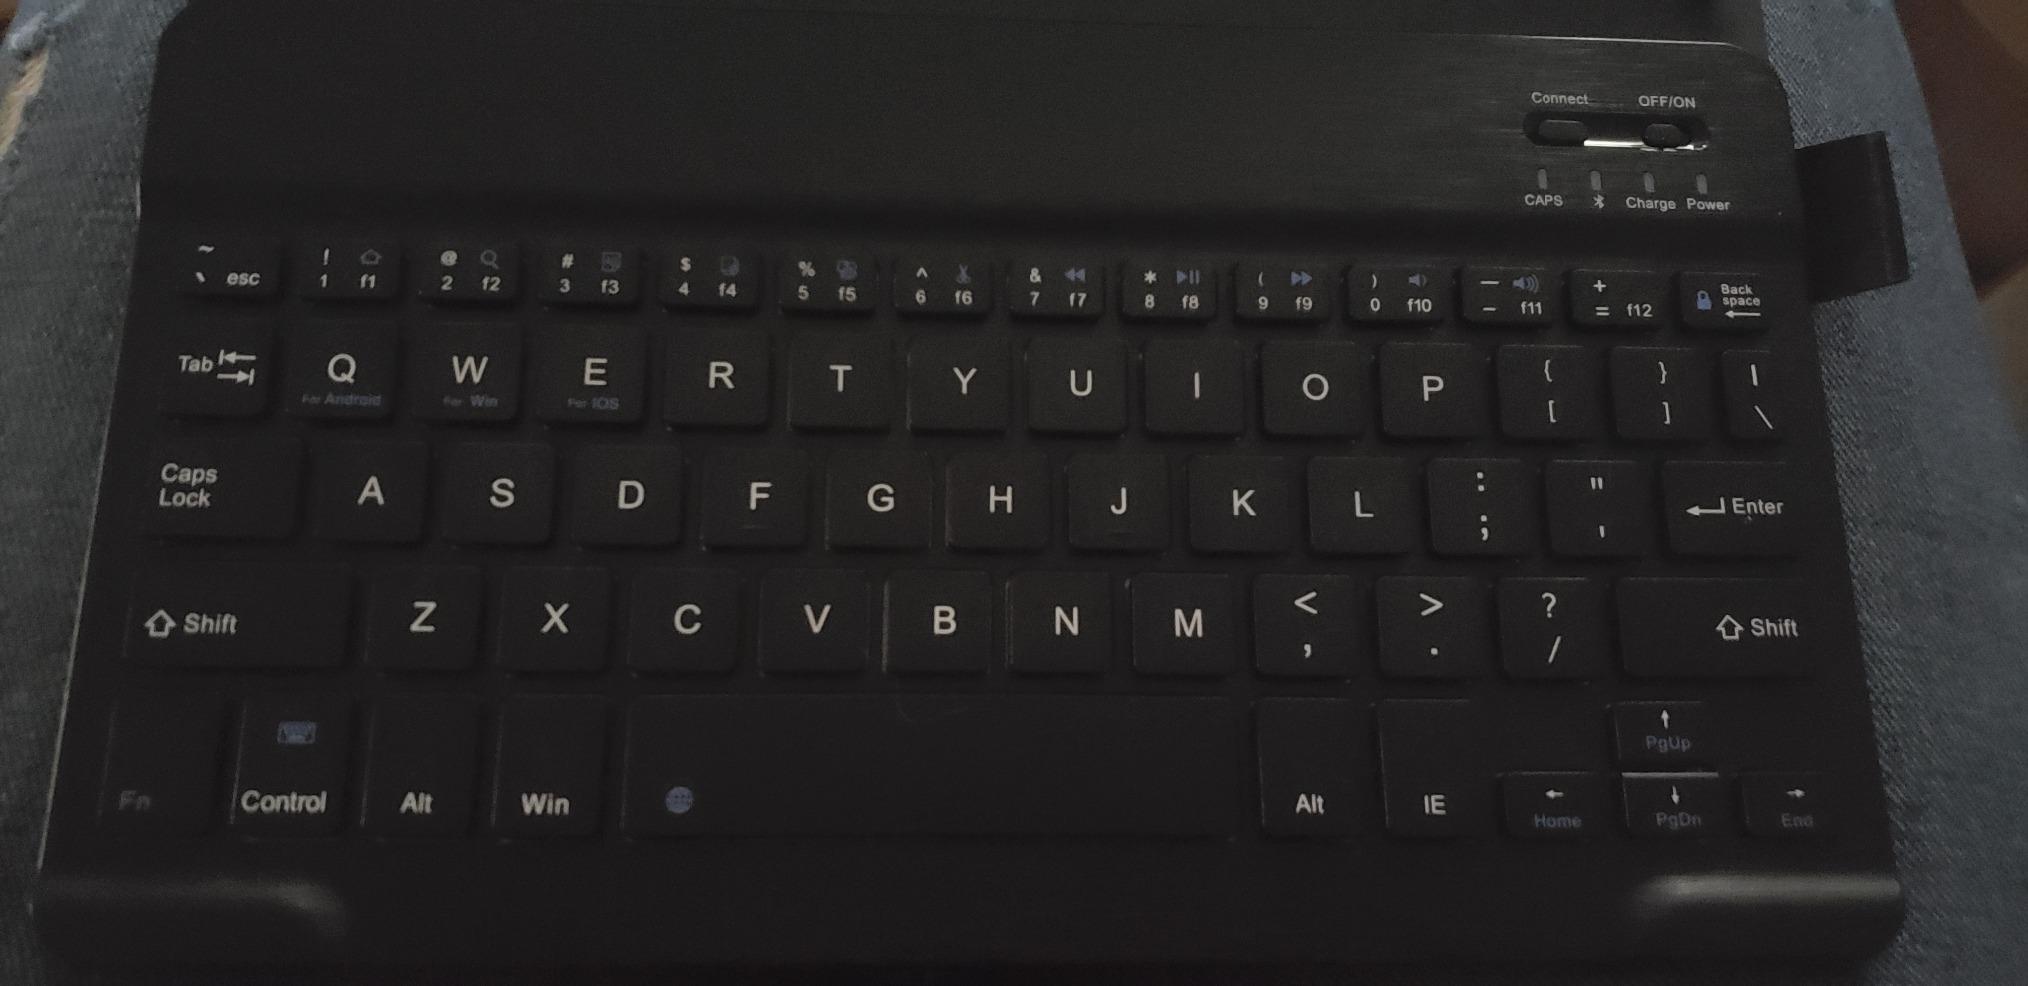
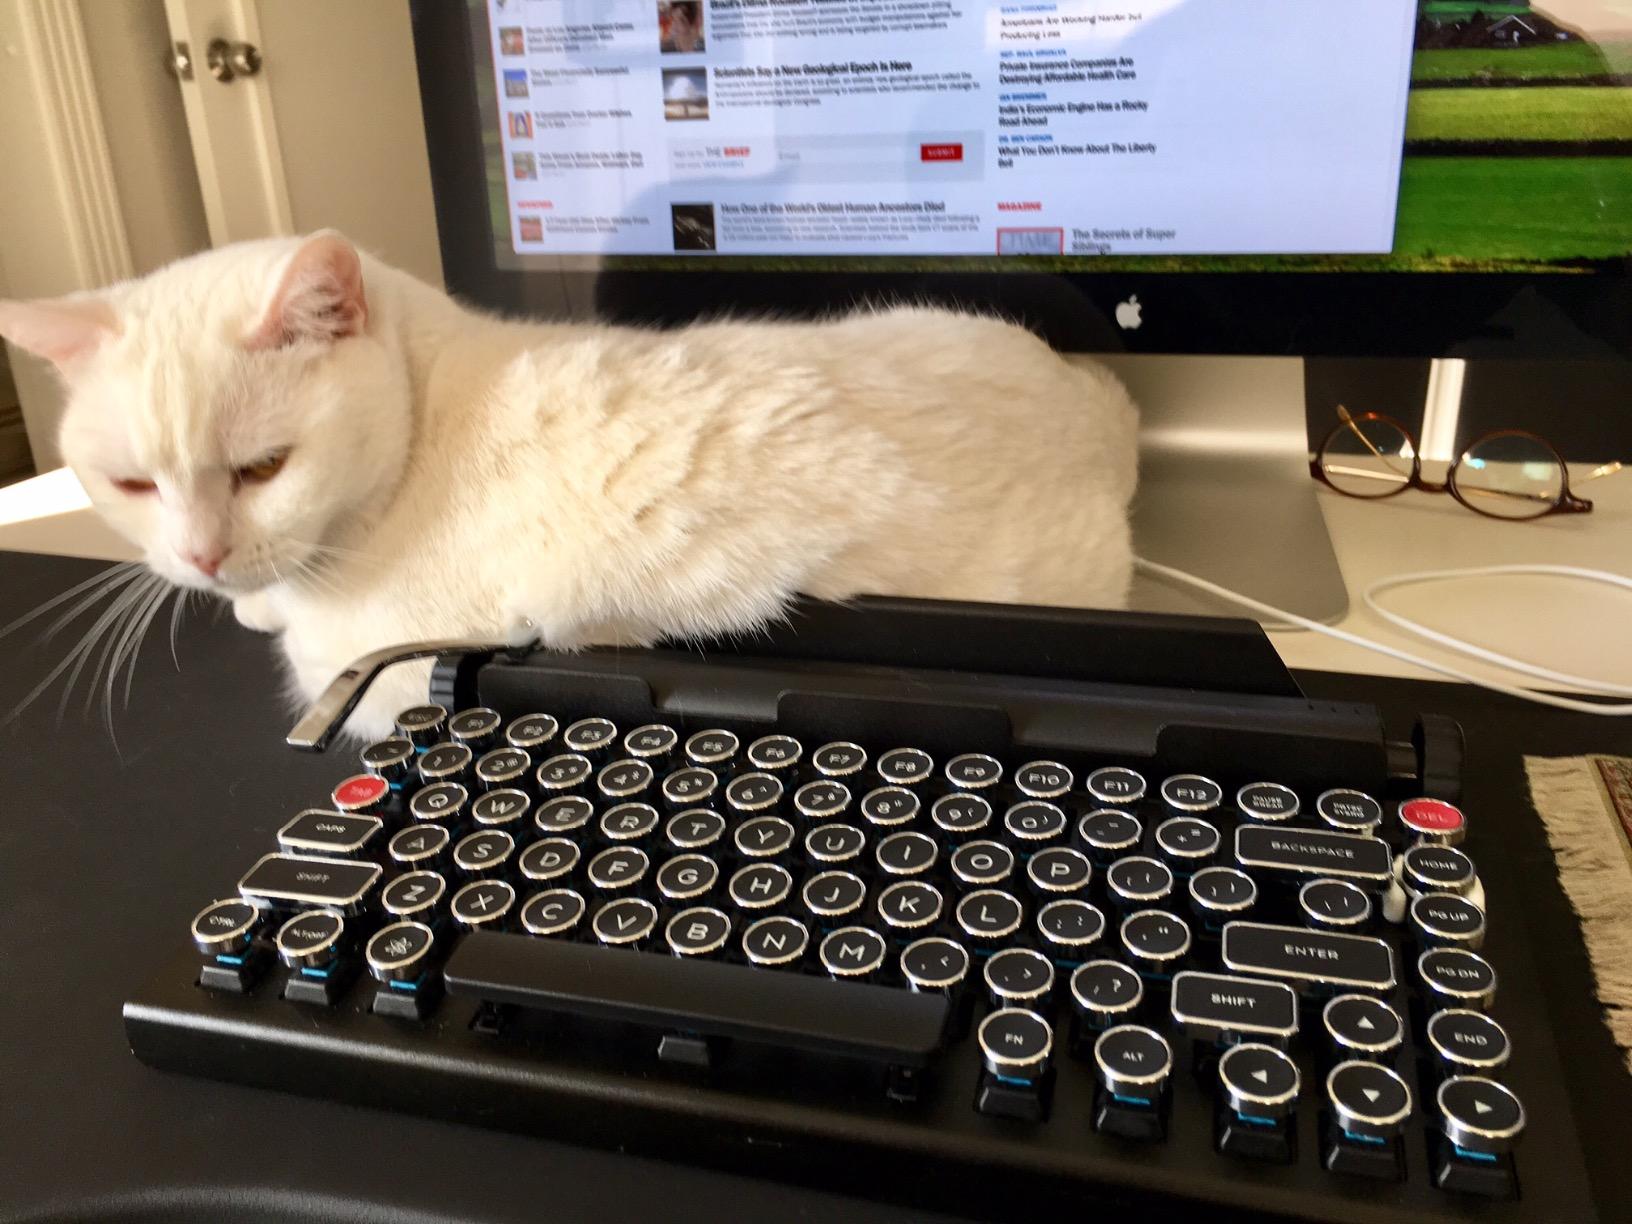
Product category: keyboard
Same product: no